Oregon, Missouri

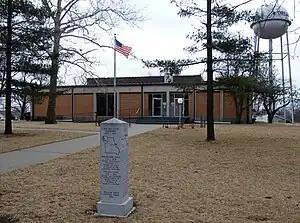
Holt County Courthouse in Oregon

As of the census of 2010, there were 857 people, 356 households, and 235 families living in the city. The population density was . There were 401 housing units at an average density of . The racial makeup of the city was 98.4% White, 0.5% Native American, 0.5% Asian, and 0.7% from two or more races. Hispanic or Latino of any race were 0.2% of the population.